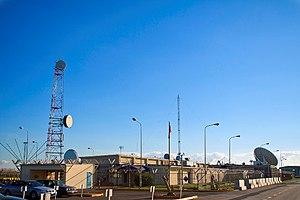
La Dixième flotte des États-Unis est un commandement fonctionnel de l'United States Navy activé de mai 1943 à juin 1945 et réactivé le 29 janvier 2010.